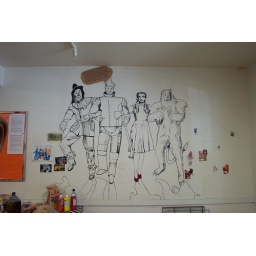
i drew this in the kitchen of the wilde house for the friends of dorothy